Cinema of Japan

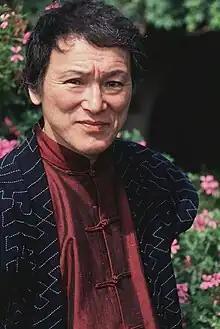
Juzo Itami

New directors who appeared in the 1980s include actor Juzo Itami, who directed his first film, "The Funeral", in 1984, and achieved critical and box office success with "Tampopo" in 1985. Shinji Sōmai, an artistically inclined populist director who made films like the youth-focused "Typhoon Club", and the critically acclaimed Roman porno "Love Hotel" among others. Kiyoshi Kurosawa, who would generate international attention beginning in the mid-1990s, made his initial debut with pink films and genre horror.